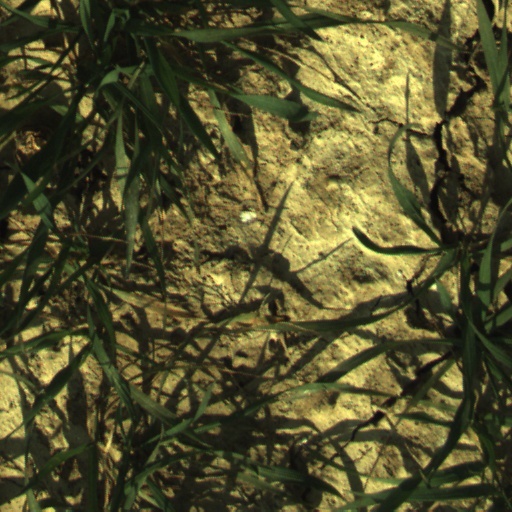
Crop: wheat